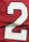
Number: 2